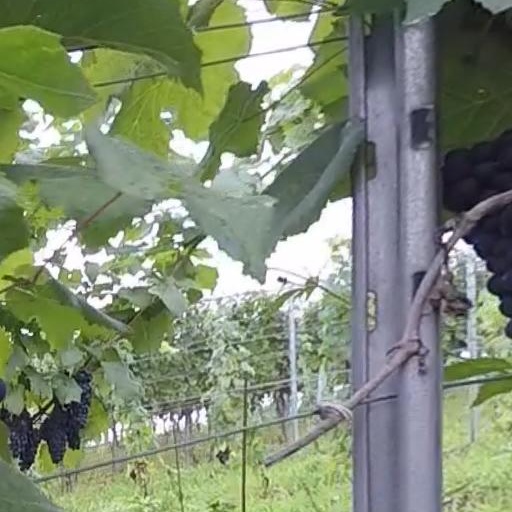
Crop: grape